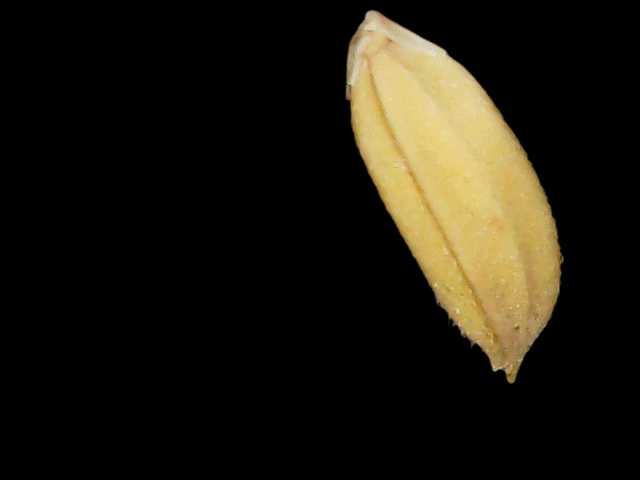
Rice variety: Binadhan24